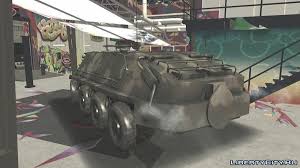
Label: BTR